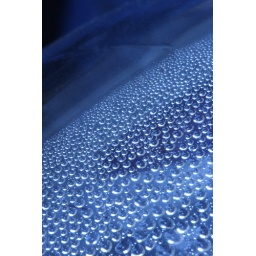
in a water bottle